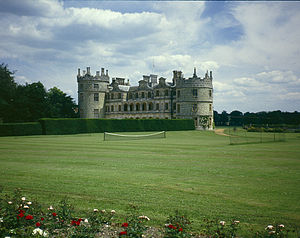
Borge og slotte i England / Wiltshire
Denne liste over borge og slotte i England er ikke en liste over alle bygninger og steder, hvor ordet ”castle” indgår i navnet eller en liste over bygninger, som er en borg i middelalderlig henseende. Det er heller ikke en liste over alle borge og slotte, der nogensinde er bygget i England: Mange er forsvundet sporløst, men er hovedsageligt en liste over bygninger og ruiner. De bygninger, som er bevaret, er alle blevet ændret i løbet af historien.